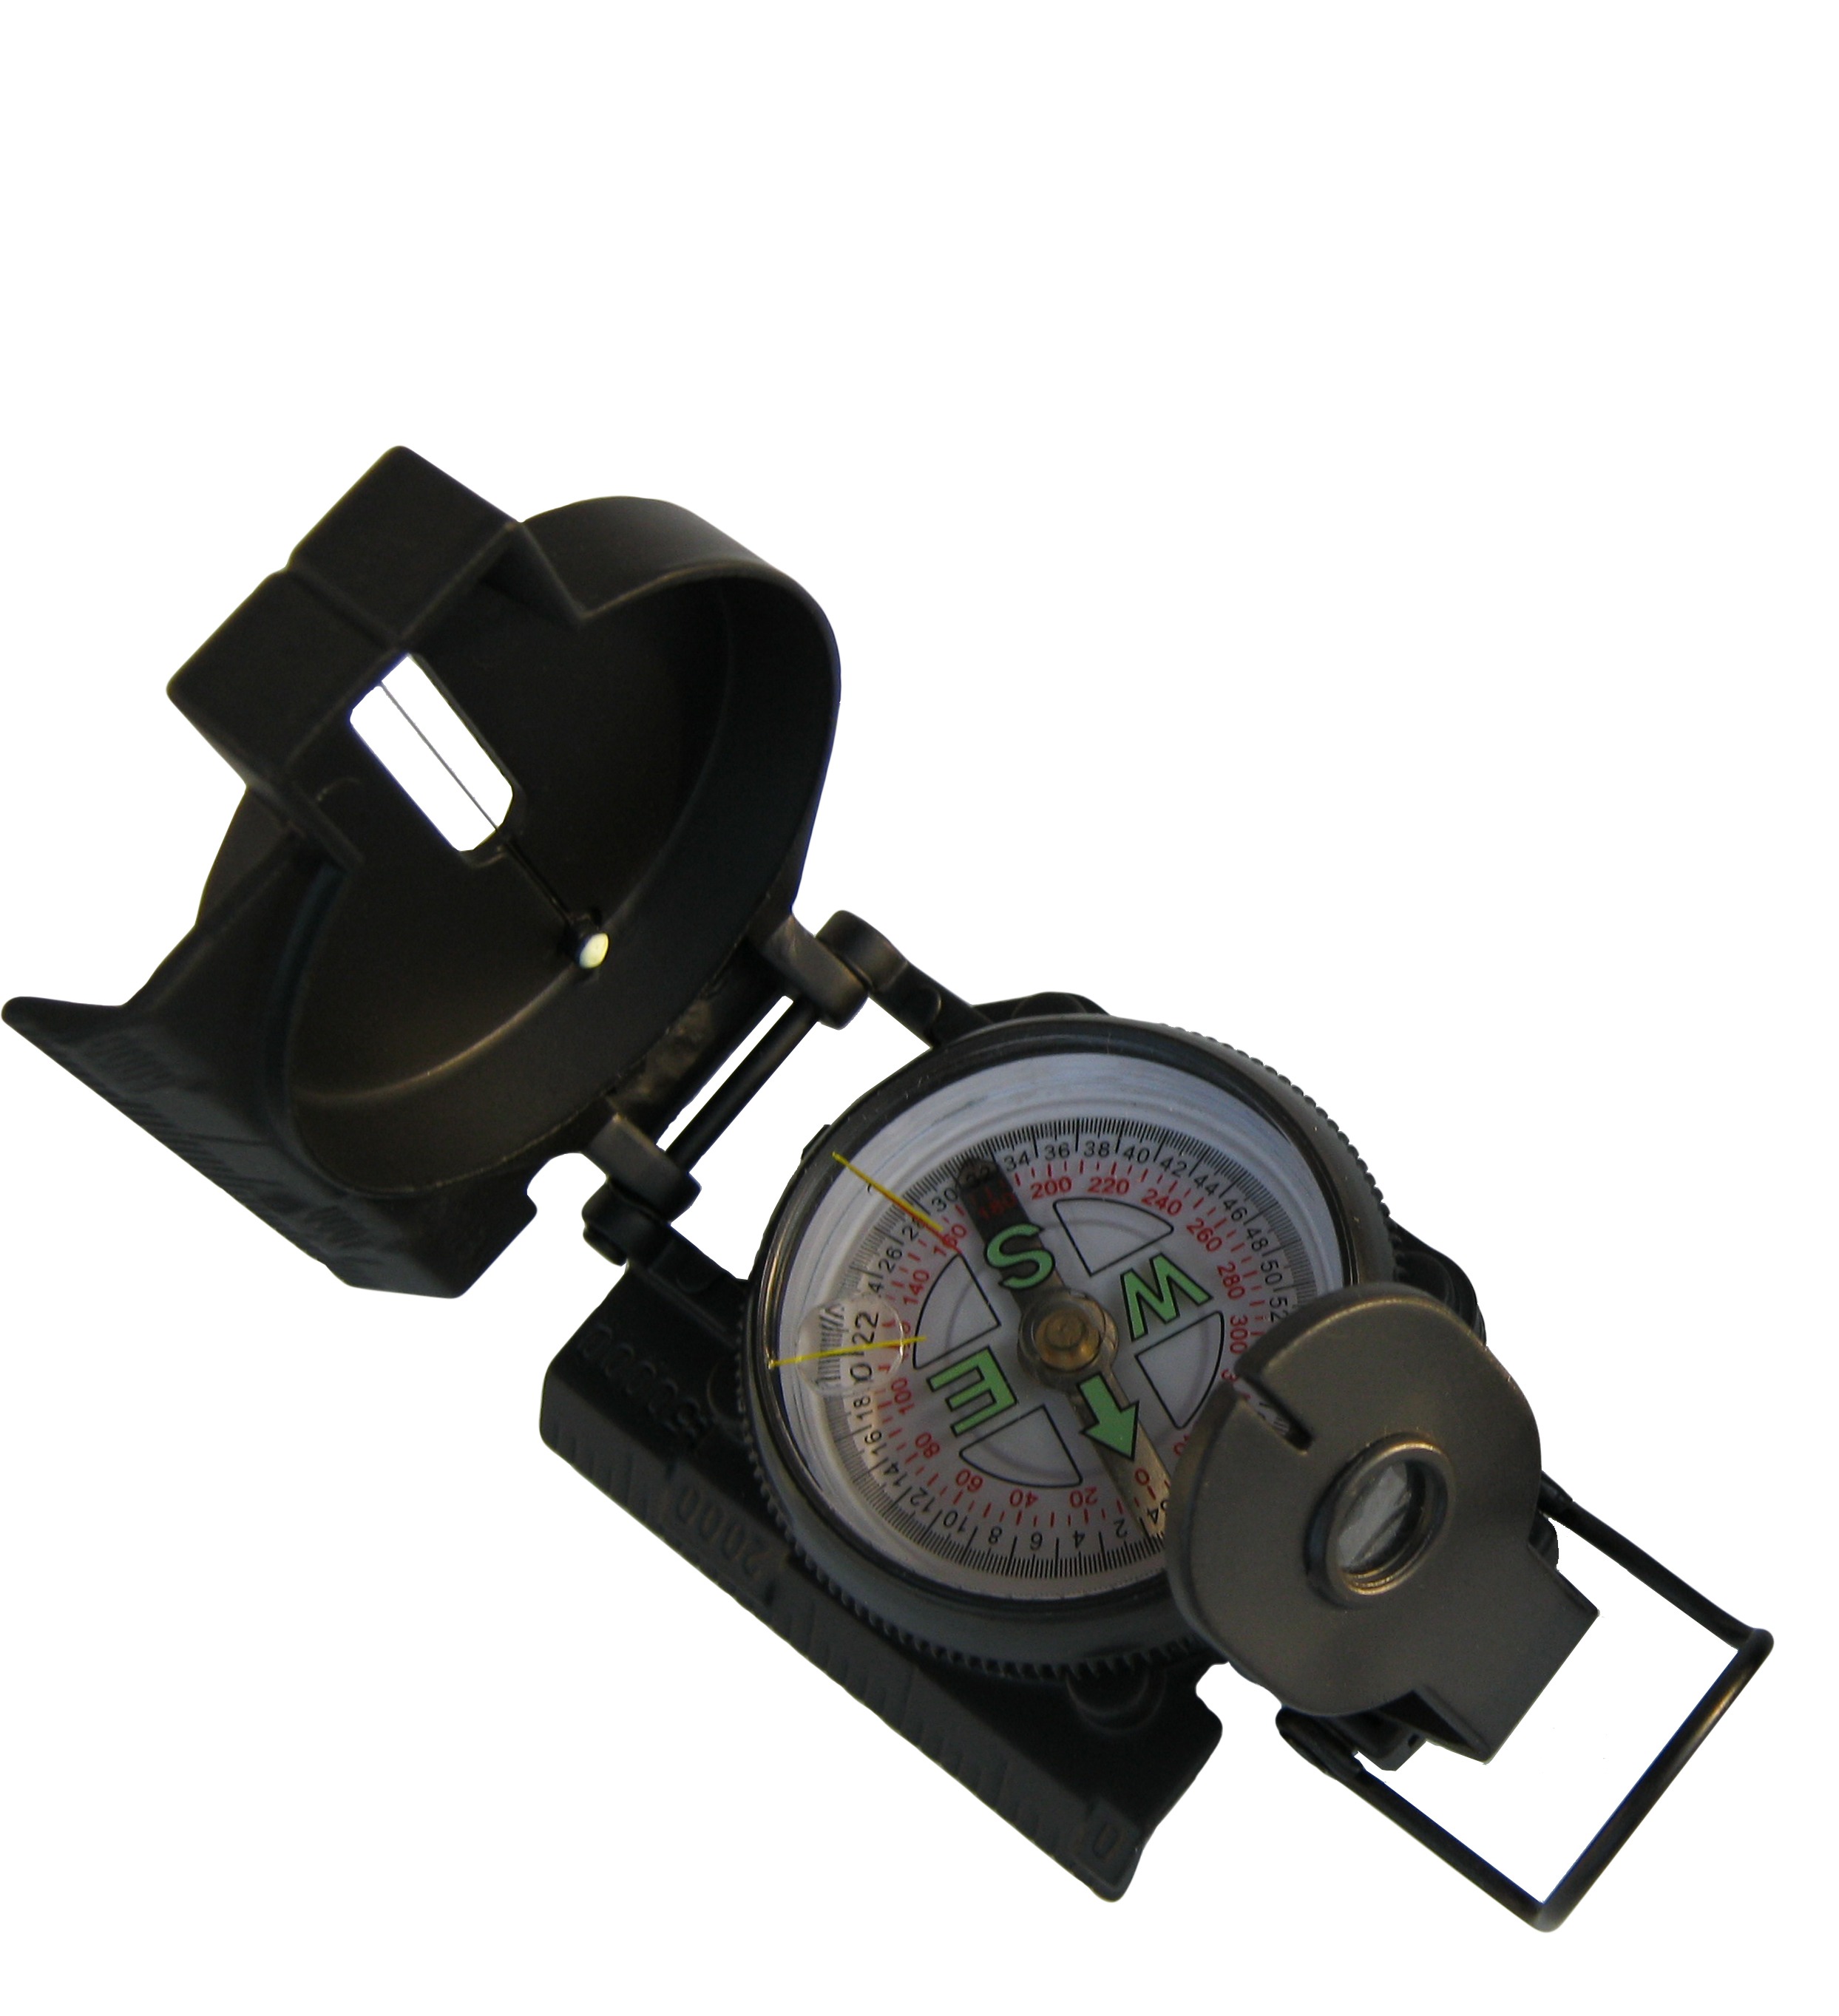
outdoor, isolated, ad, tool, compass, gauge, tachometer, product, navigation, magnetic, compass point